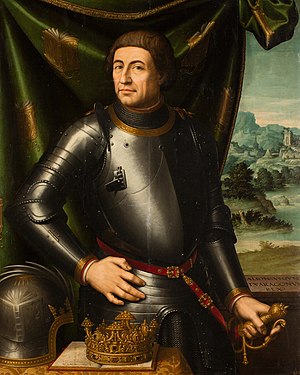
Alfons 5. af Aragonien
Portræt af Alfons 5. udført af Vicente Juan Masip
Alfons 5., kaldet Alfons den Ædelmodige, var konge af Aragonien fra 1416 til 1458 og af Napoli fra 1442 til 1458.